Dominion Road

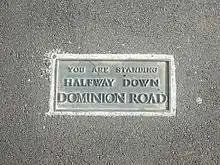
Unofficial Plaque marking halfway point along Dominion Road

The road is the longest stretch of straight road on the Auckland isthmus, stretching from the northern part of Mount Eden to the Manukau Harbour.